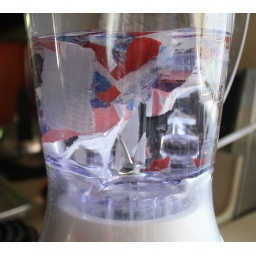
The water from the tub has been added to the paper pieces in the blinder.